Rise of nationalism in Europe

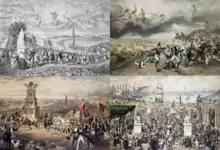
"La République universelle démocratique et sociale", painted by Frédéric Sorrieu in 1848. Top left: Le Pacte; top right: Le Prologue, Bottom left: Le Triomphe; bottom right: Le Marché

National awakening also grew out of an intellectual reaction to the Enlightenment that emphasized national identity and developed an authentic view of cultural self-expression through nationhood. The key exponent of the modern idea of the nation-state was the German G. W. Friedrich Hegel. The French Revolution, although primarily a republican revolution, initiated a movement toward the modern nation-state and also played a key role in the birth of nationalism across Europe where radical intellectuals were influenced by Napoleon and the Napoleonic Code, an instrument for the political transformation of Europe. "Its twin ideological goals, nationalism and democracy, were given substance and form during the tumultuous events beginning at the end of the eighteenth century." Revolutionary armies carried the slogan of "liberty, equality, brotherhood" and ideas of liberalism and national self-determinism. He argued that a sense of nationality was the cement that held modern societies together in the age when dynastic and religious allegiance was in decline. In 1815, at the end of the Napoleonic wars, the major powers of Europe met at the Congress of Vienna and tried to restore the old dynastic system as far as possible, ignoring the principle of nationality in favour of "legitimism", the assertion of traditional claims to royal authority. With most of Europe's peoples still loyal to their local province or city, nationalism was confined to small groups of intellectuals and political radicals. Furthermore, political repression, symbolized by the Carlsbad Decrees published in Austria in 1819, pushed nationalist agitation underground.